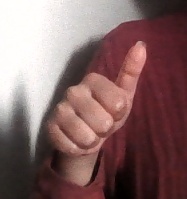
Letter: aleff